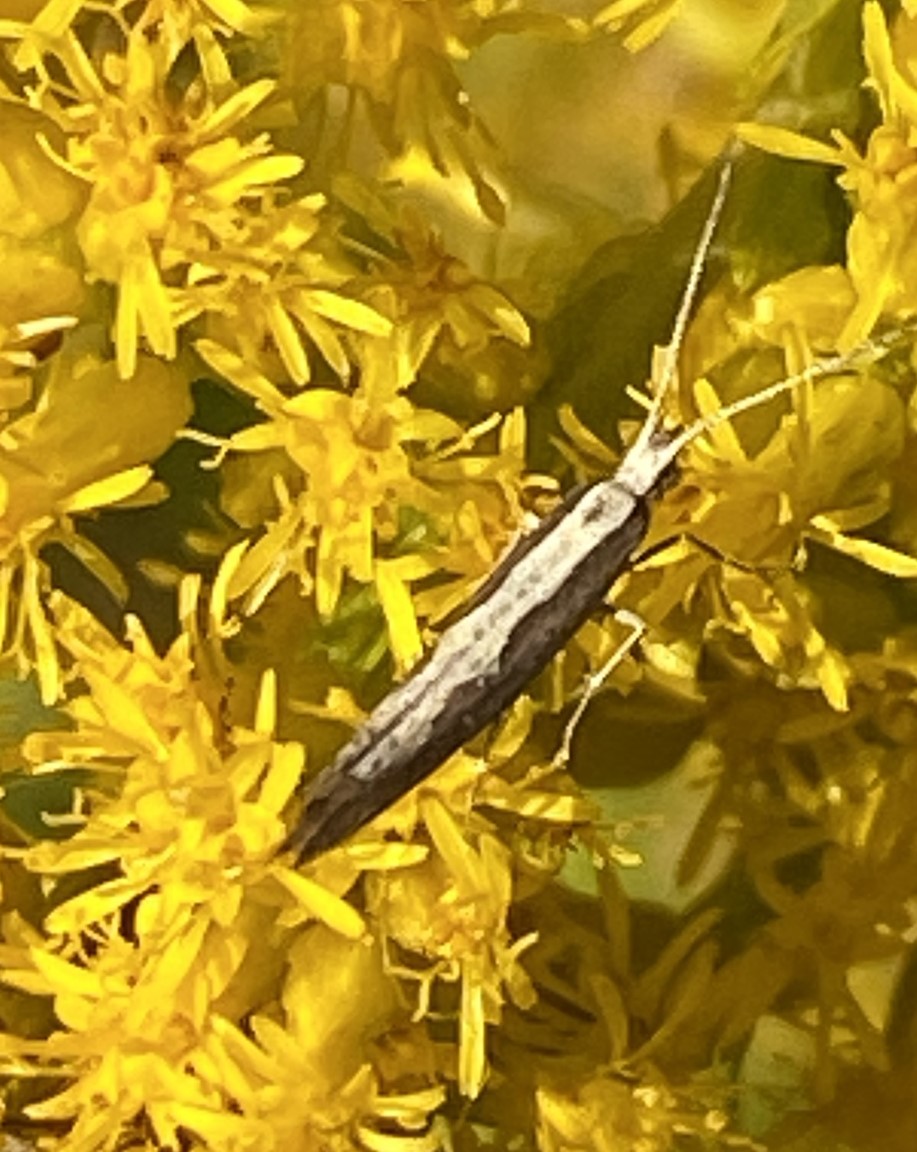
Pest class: diamondback_moth